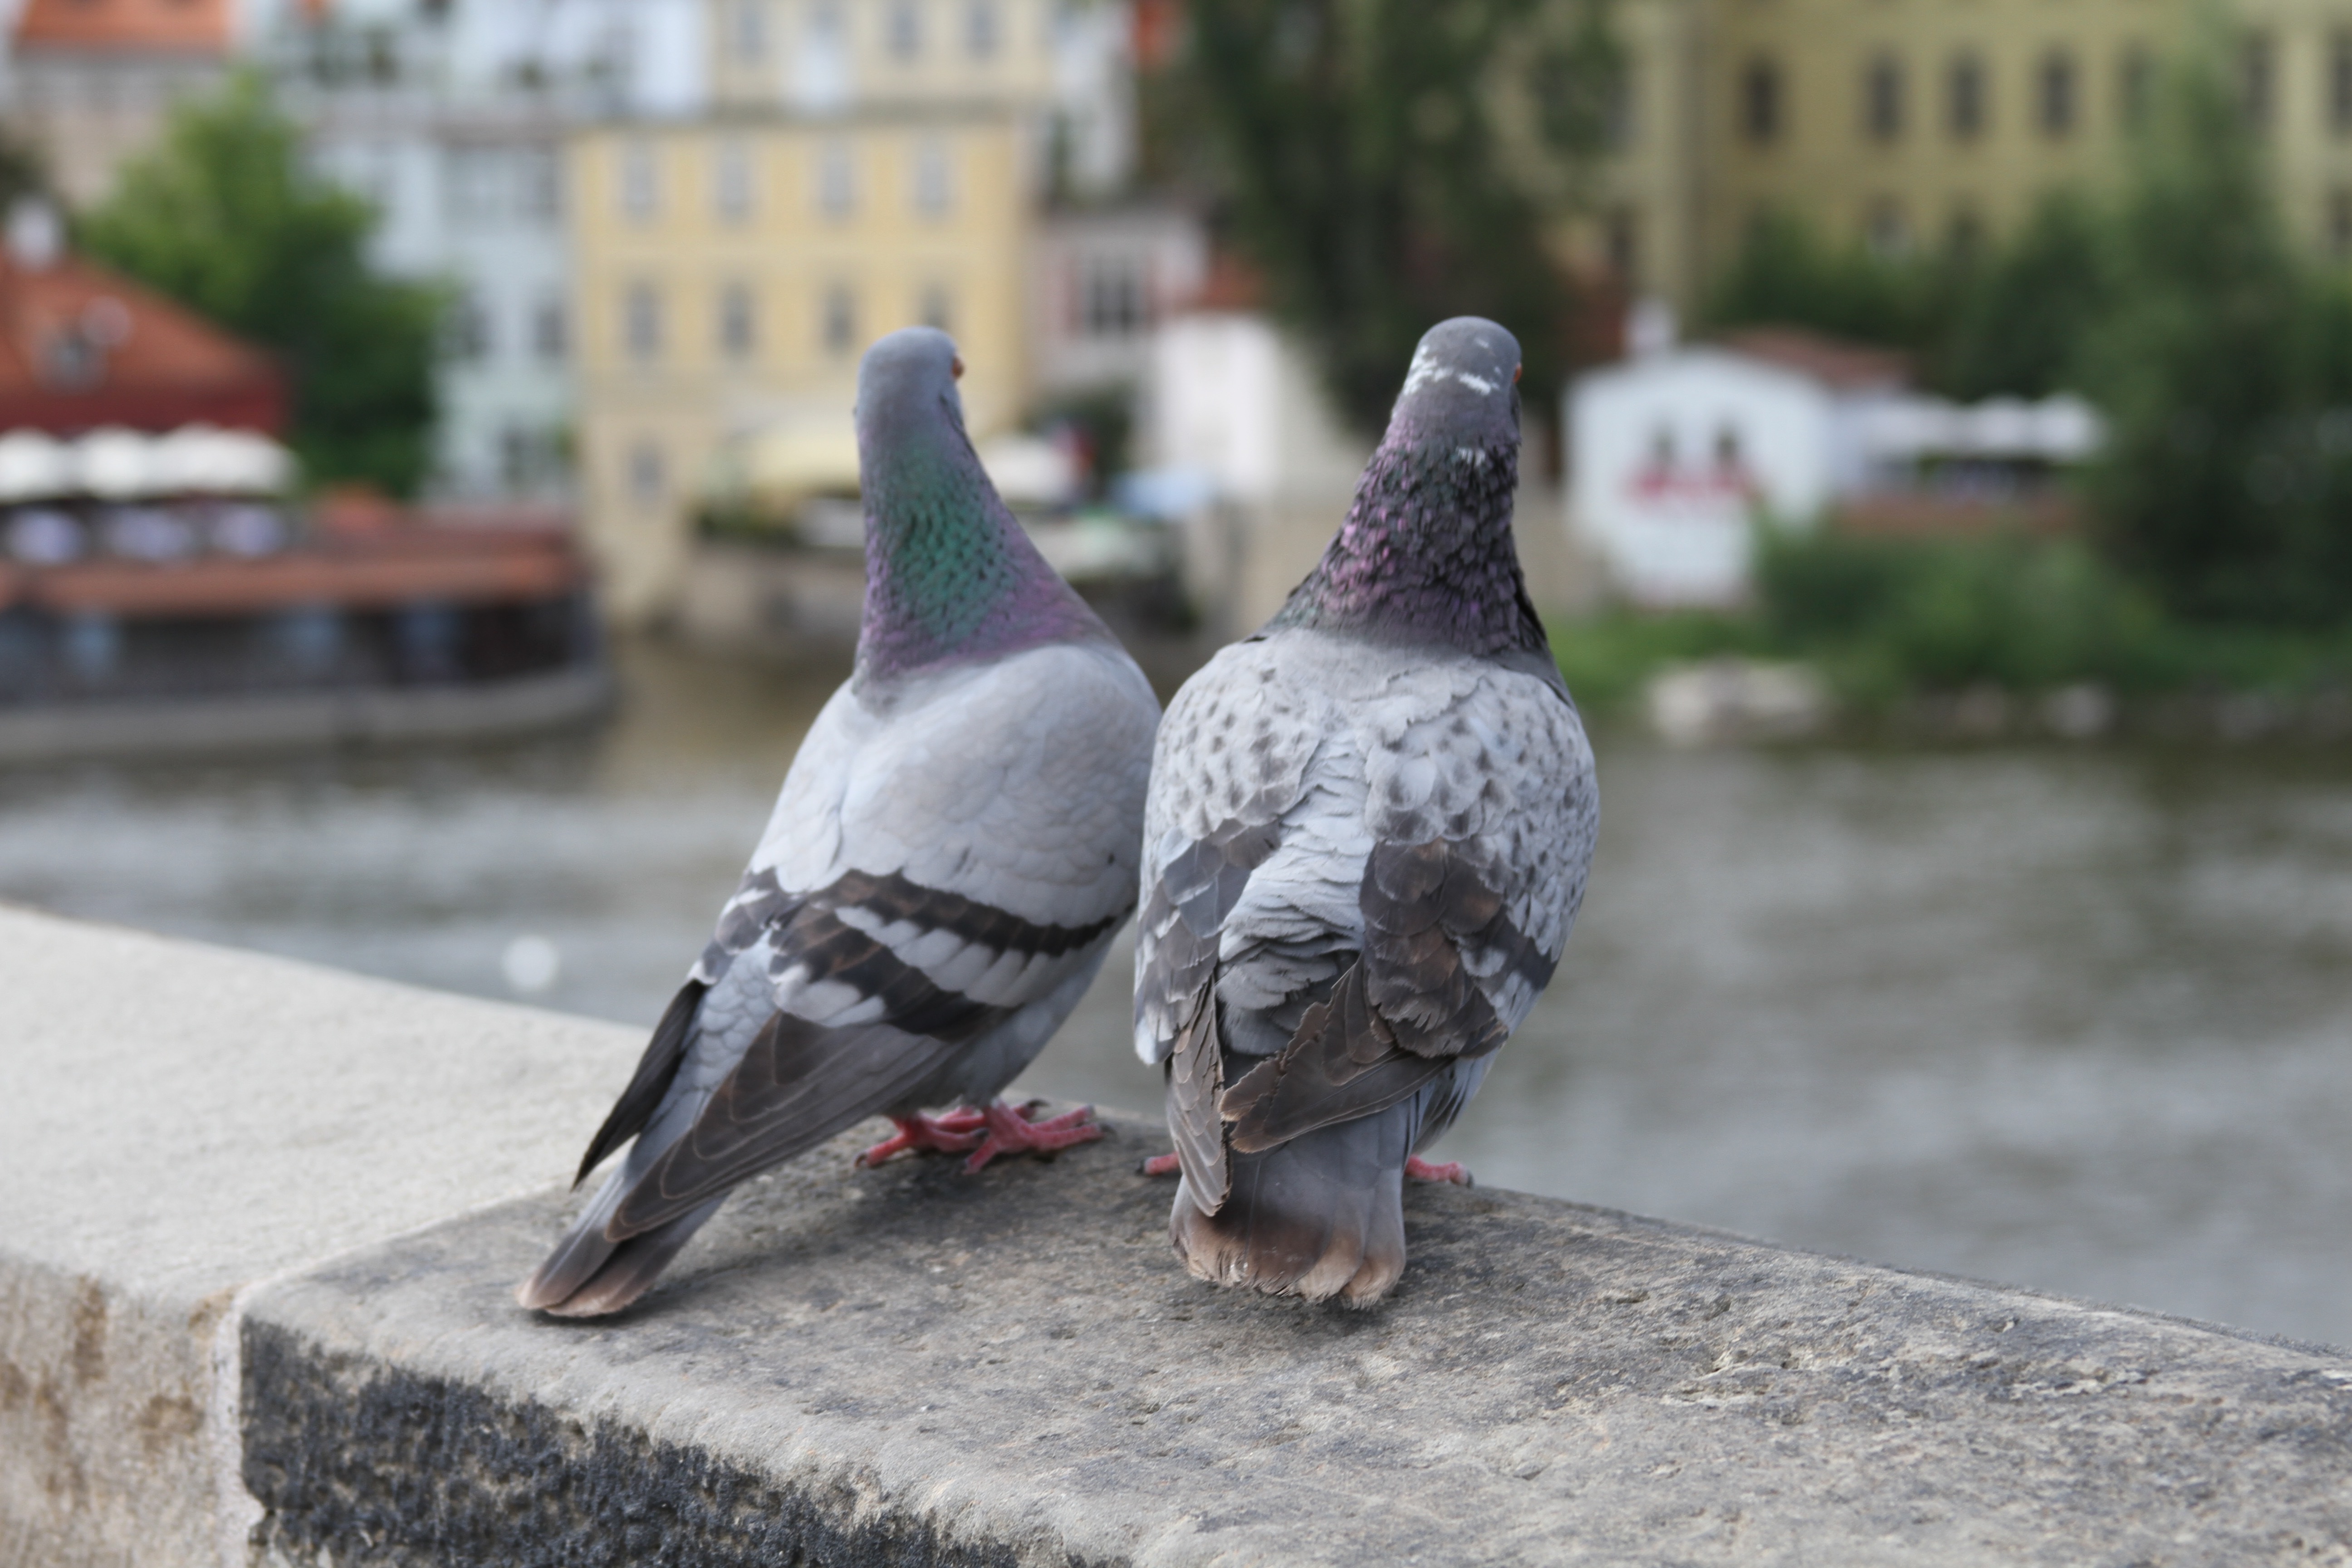
bird, fauna, vertebrate, pigeons and doves